Joseph Dudley

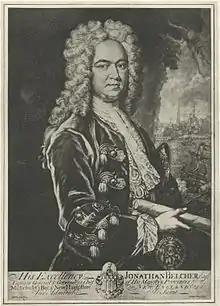
Jonathan Belcher was an agent representing Dudley's interests in London. He became governor in 1730.

The war worsened currency and finance problems in Massachusetts. The province had been issuing paper currency since the 1690s, and the issue of large amounts of this currency was causing it to depreciate compared to precious metals used in other currencies. The situation caused a division between the colonists and the governor which was not repaired until the 1760s. Business leaders who borrowed money were happy to pay it back later with depreciated currency, while lenders sought reforms to stabilize the currency. In 1714, Dudley's opponents proposed that a bank should issue as much as £50,000 in currency, secured by the shareholder's real estate properties. Dudley was opposed to this scheme, and instead convinced the provincial legislature to issue £50,000 in bills of credit. The financially powerful interests whom he upset with this move proved to be his downfall.